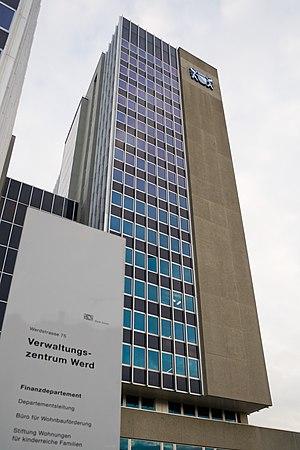
Zurich